Henderson High School, Auckland

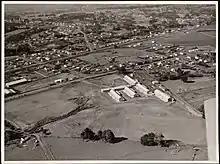

From May 1953, the school offered a variety of evening classes for the community, including an English language course for new immigrants. By 1955 there were 320 people enrolled in 23 evening classes.